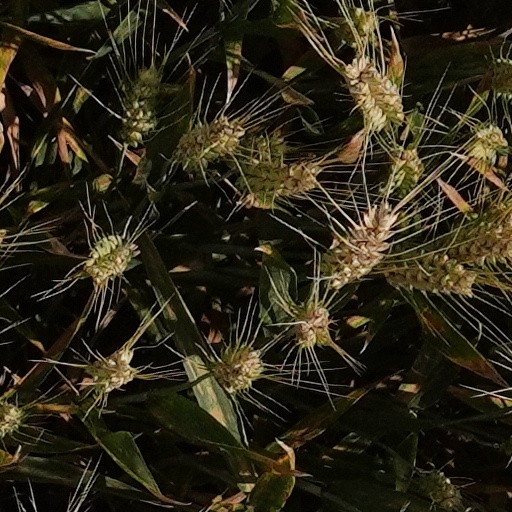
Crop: wheat